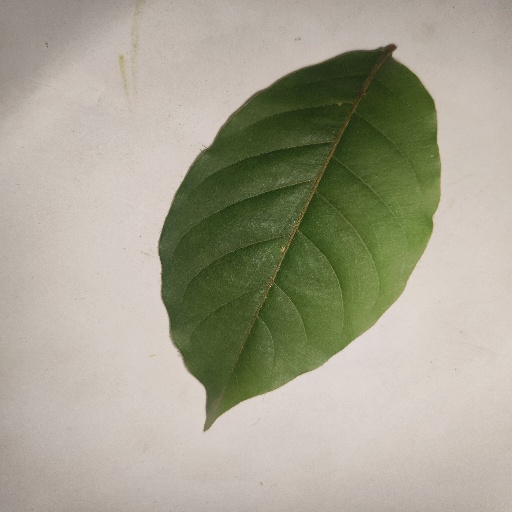
Species: HariTaki
Leaf condition: Healthy Leaf